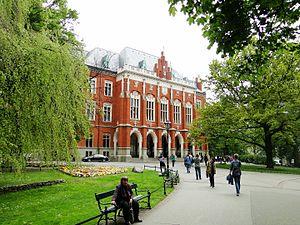
Cracovie est le chef-lieu de la voïvodie de Petite-Pologne. Située au bord de la Vistule, cette ancienne capitale de la Pologne, riche de mille ans d'histoire est considérée comme le véritable centre culturel et intellectuel du pays, qui s’enorgueillit de posséder l’une des plus anciennes universités d’Europe Centrale, l'Université Jagellonne.